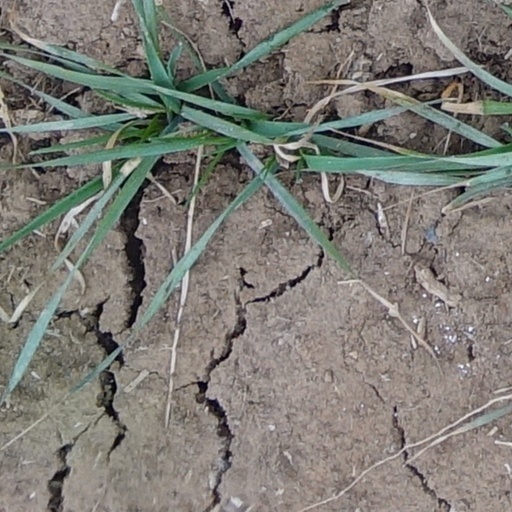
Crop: wheat